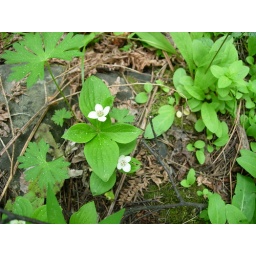
The stream is now renamed by the boys as &amp;quot;Folly&amp;quot; This is from a book about some gnomes.